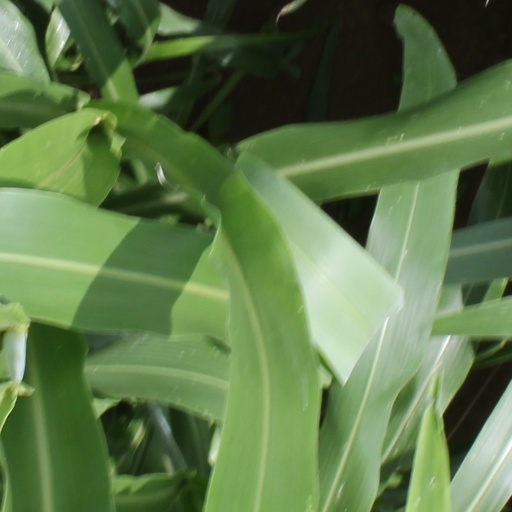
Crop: sorghum